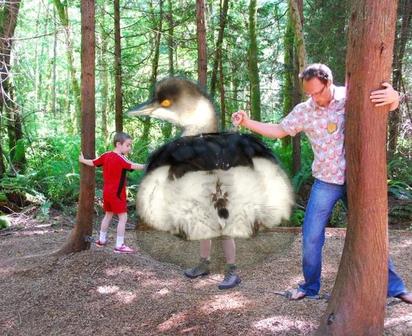
Bird species: Eared_Grebe
Bird type: waterbird
Background: land